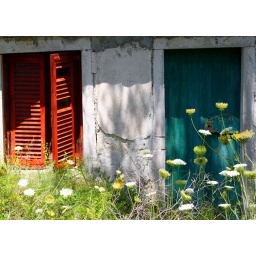
Colorful facade with red shutters and green door framed by wild flowers. Paxos island, Ionian, Greece